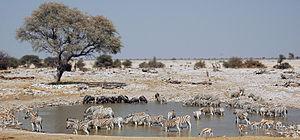
La Namibie, en forme longue la république de Namibie, est un pays situé en Afrique australe.